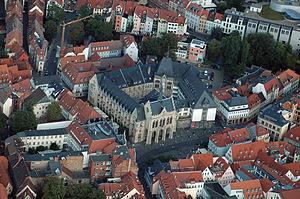
Photo aérienne de l'hôtel de ville d'Erfurt (construit entre 1870 et 1874) à la place du marché aux poissons à Erfurt, Thuringia, Allemagne
Erfurt est une ville d'Allemagne, capitale de la Thuringe, évêché catholique et ville universitaire, fondée au VIIIᵉ siècle, traversée par la rivière Gera.